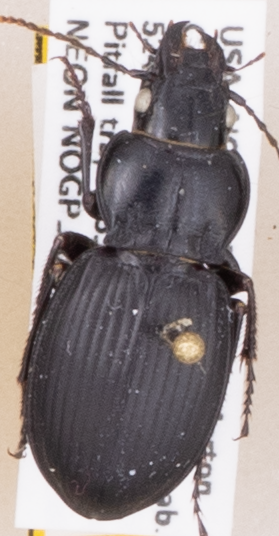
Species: Cyclotrachelus torvus
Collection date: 2019-06-25
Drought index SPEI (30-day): -0.402
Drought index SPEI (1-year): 1.45
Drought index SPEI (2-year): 0.9